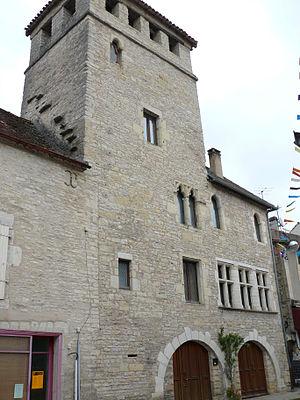
Catus - Maison Dépérat